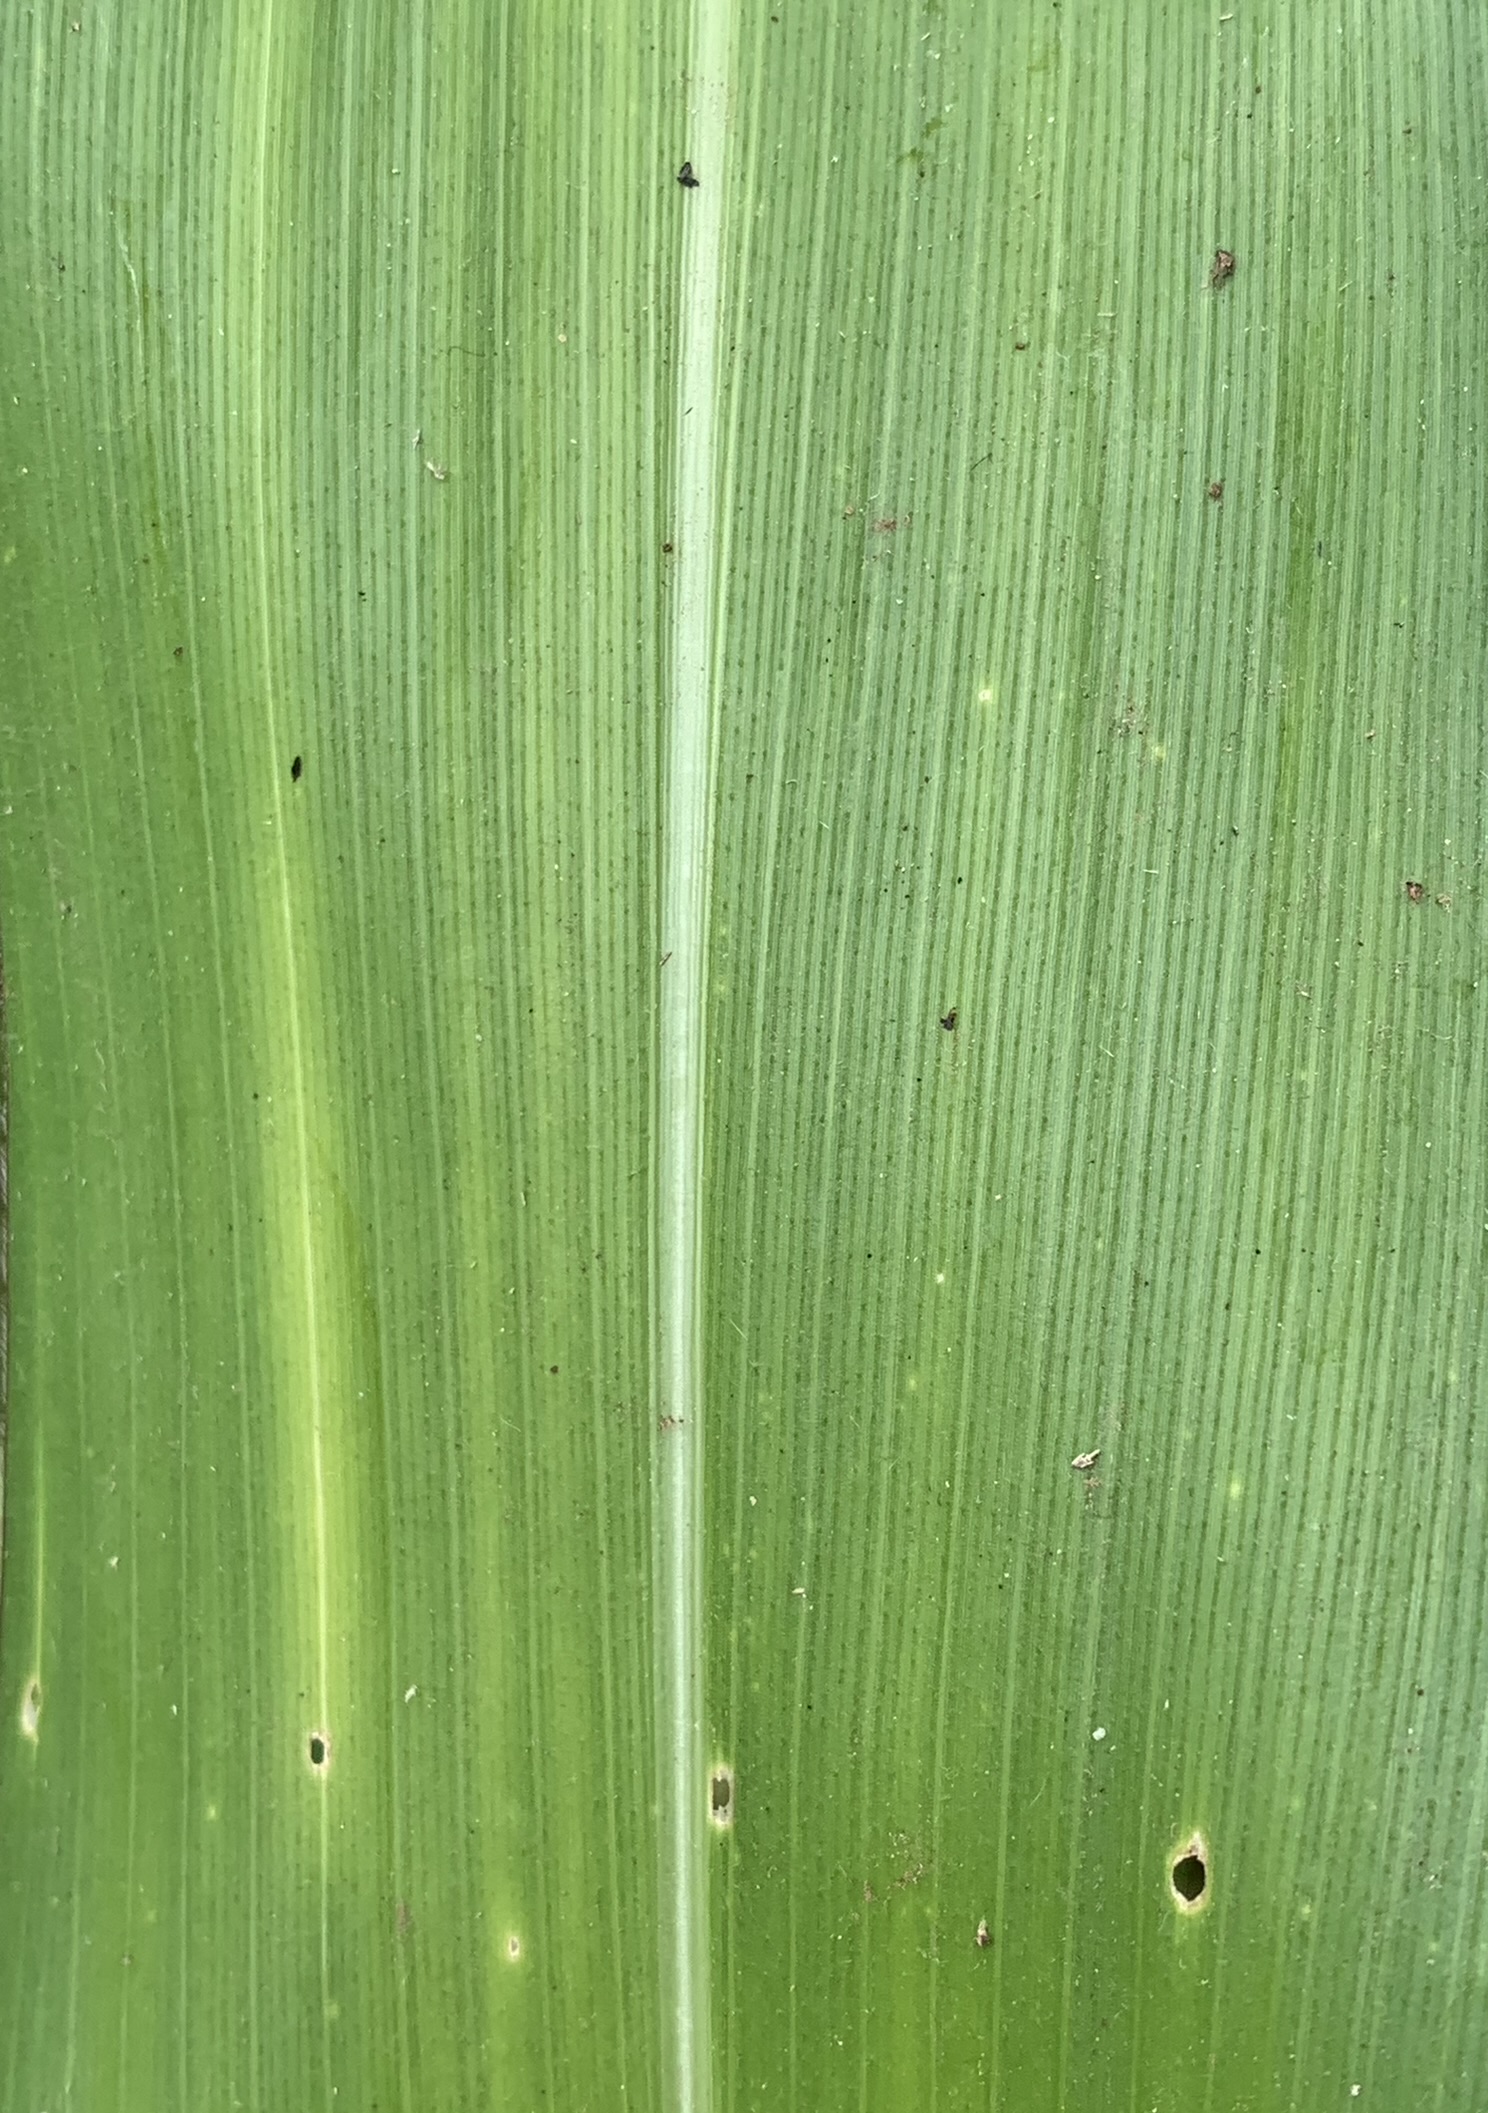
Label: Healthy